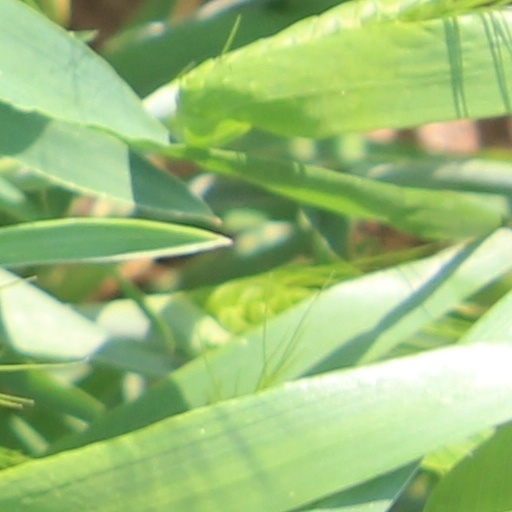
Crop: wheat